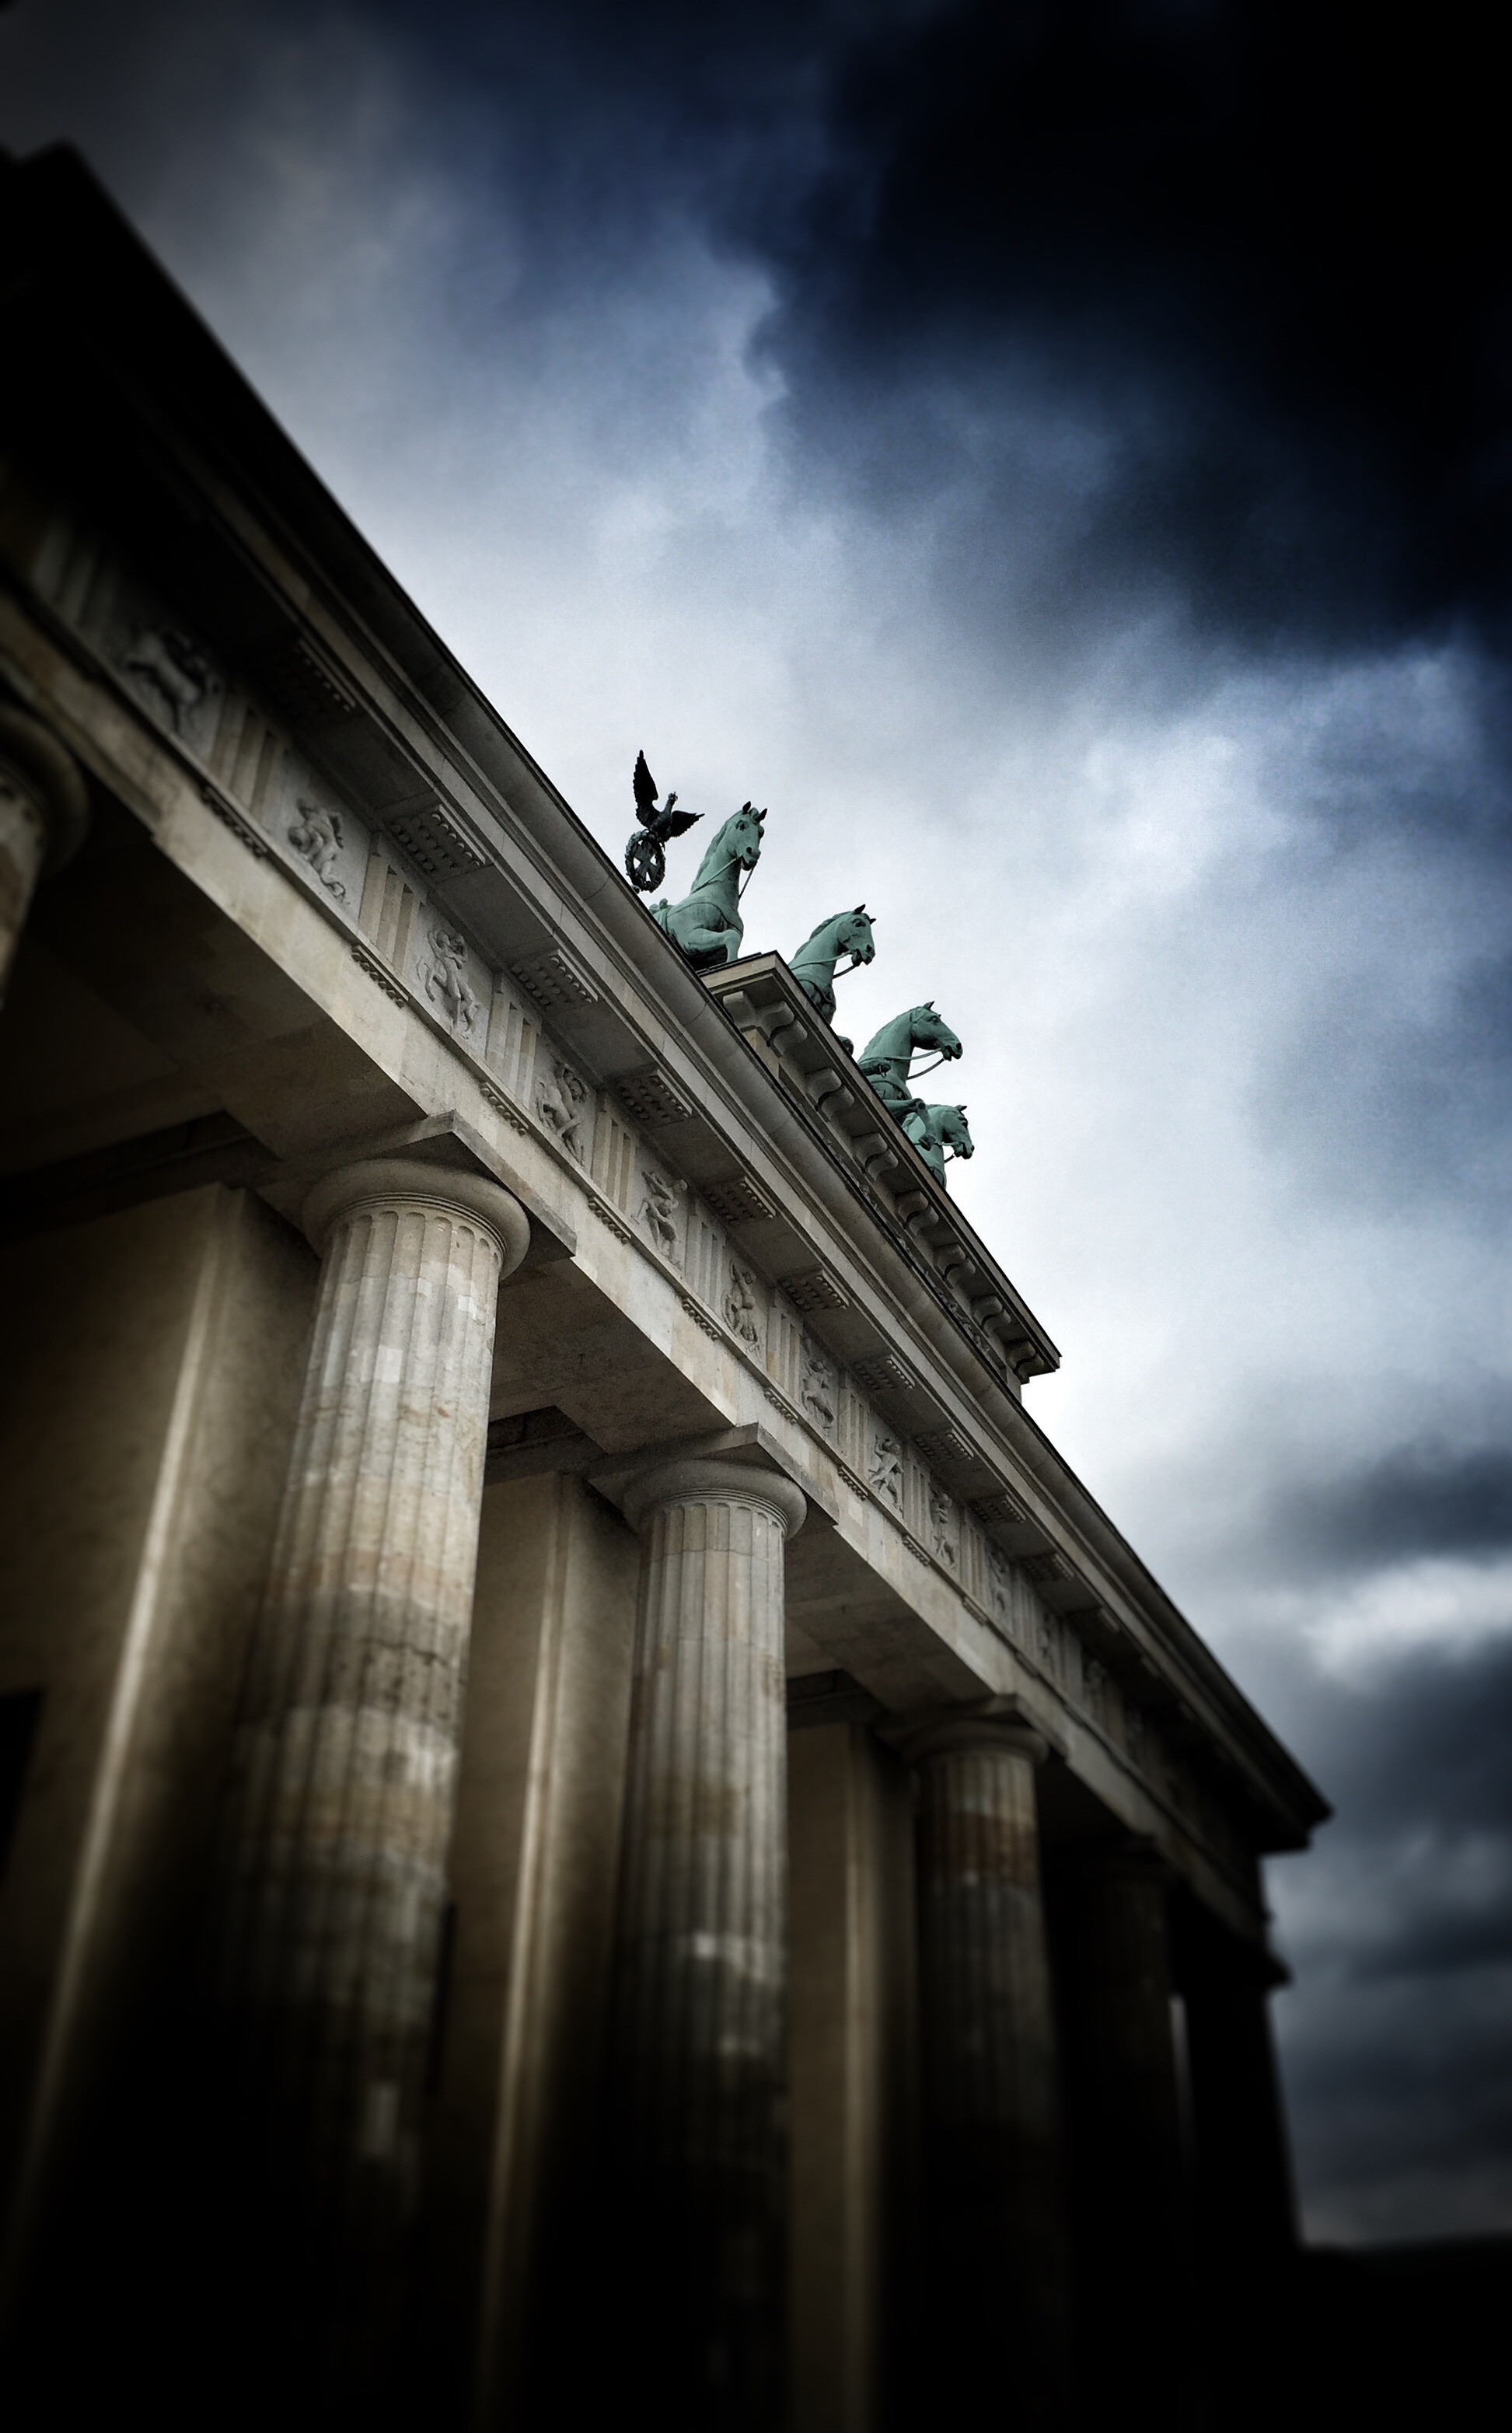
light, cloud, architecture, sky, night, sunlight, evening, reflection, darkness, monochrome